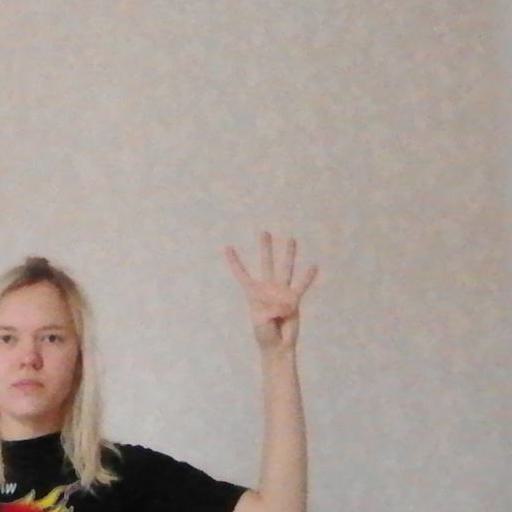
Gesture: four